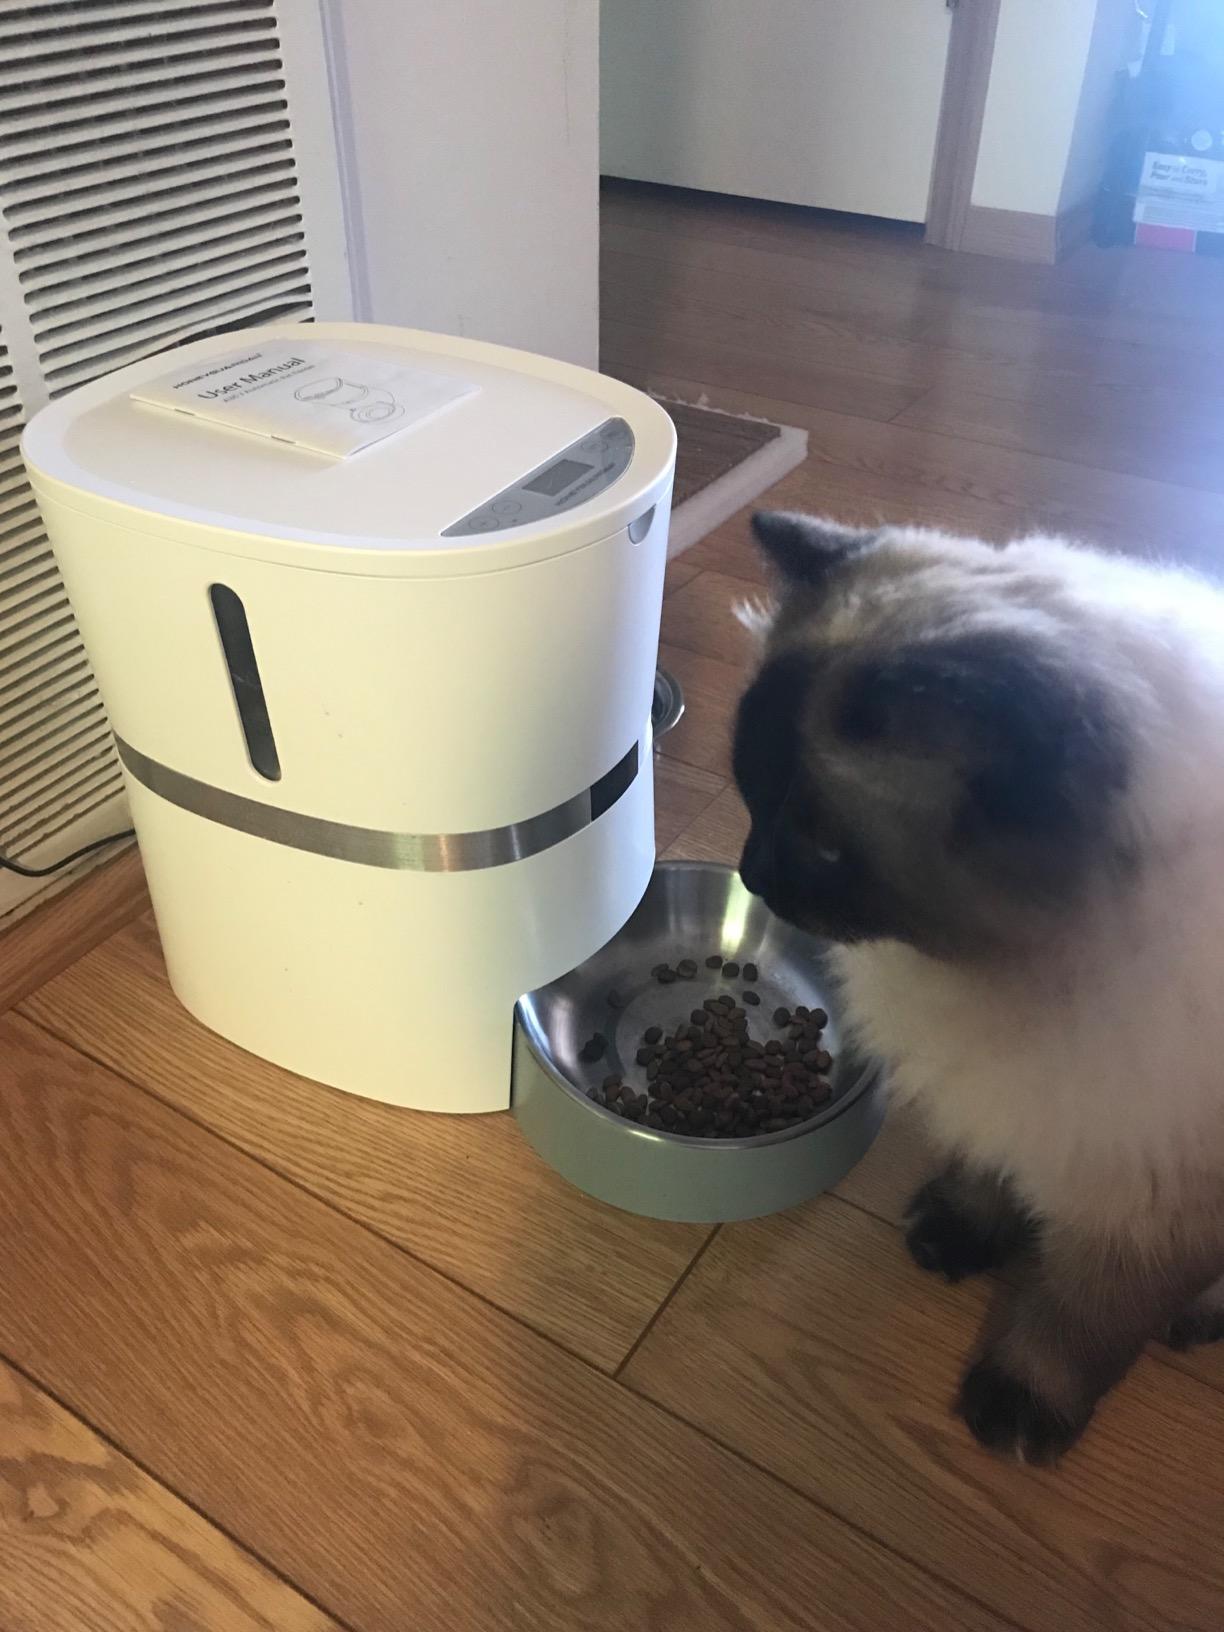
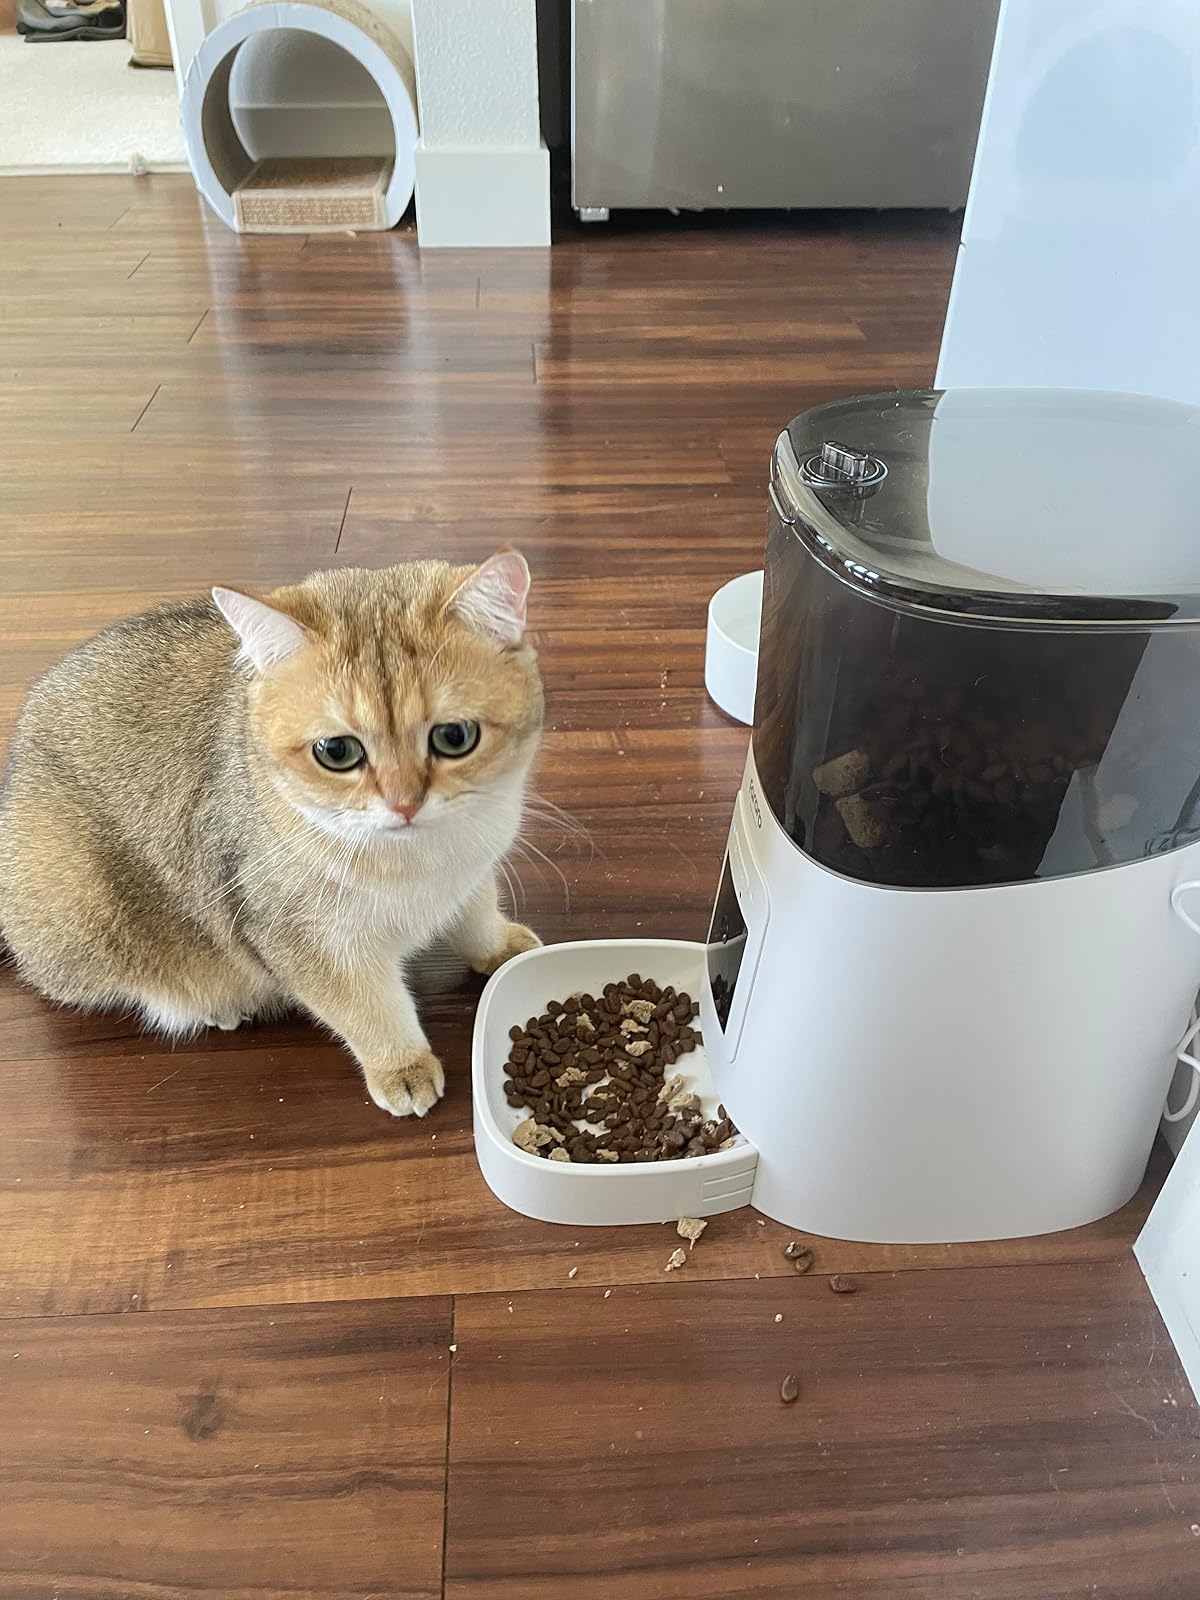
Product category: items_feeder
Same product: no